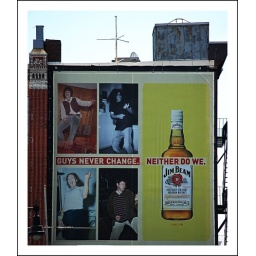
this funny advertisement was spotted on a building in Boston